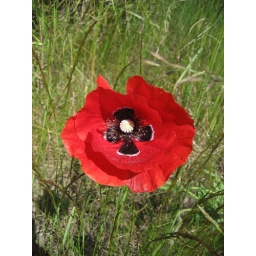
I love these Poppies that bloom beside the road around Memorial Day.They are like the paper ones that the VFW hand out.